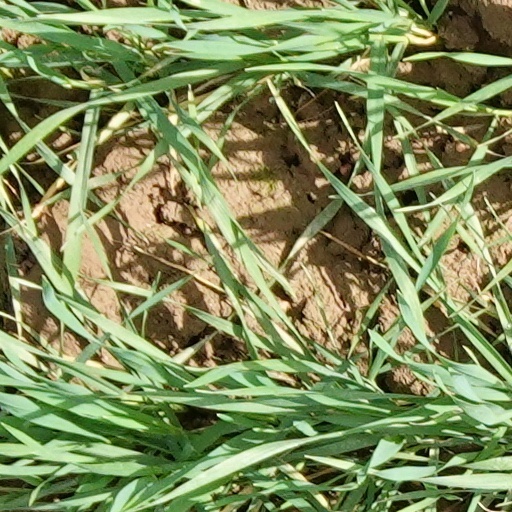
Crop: wheat